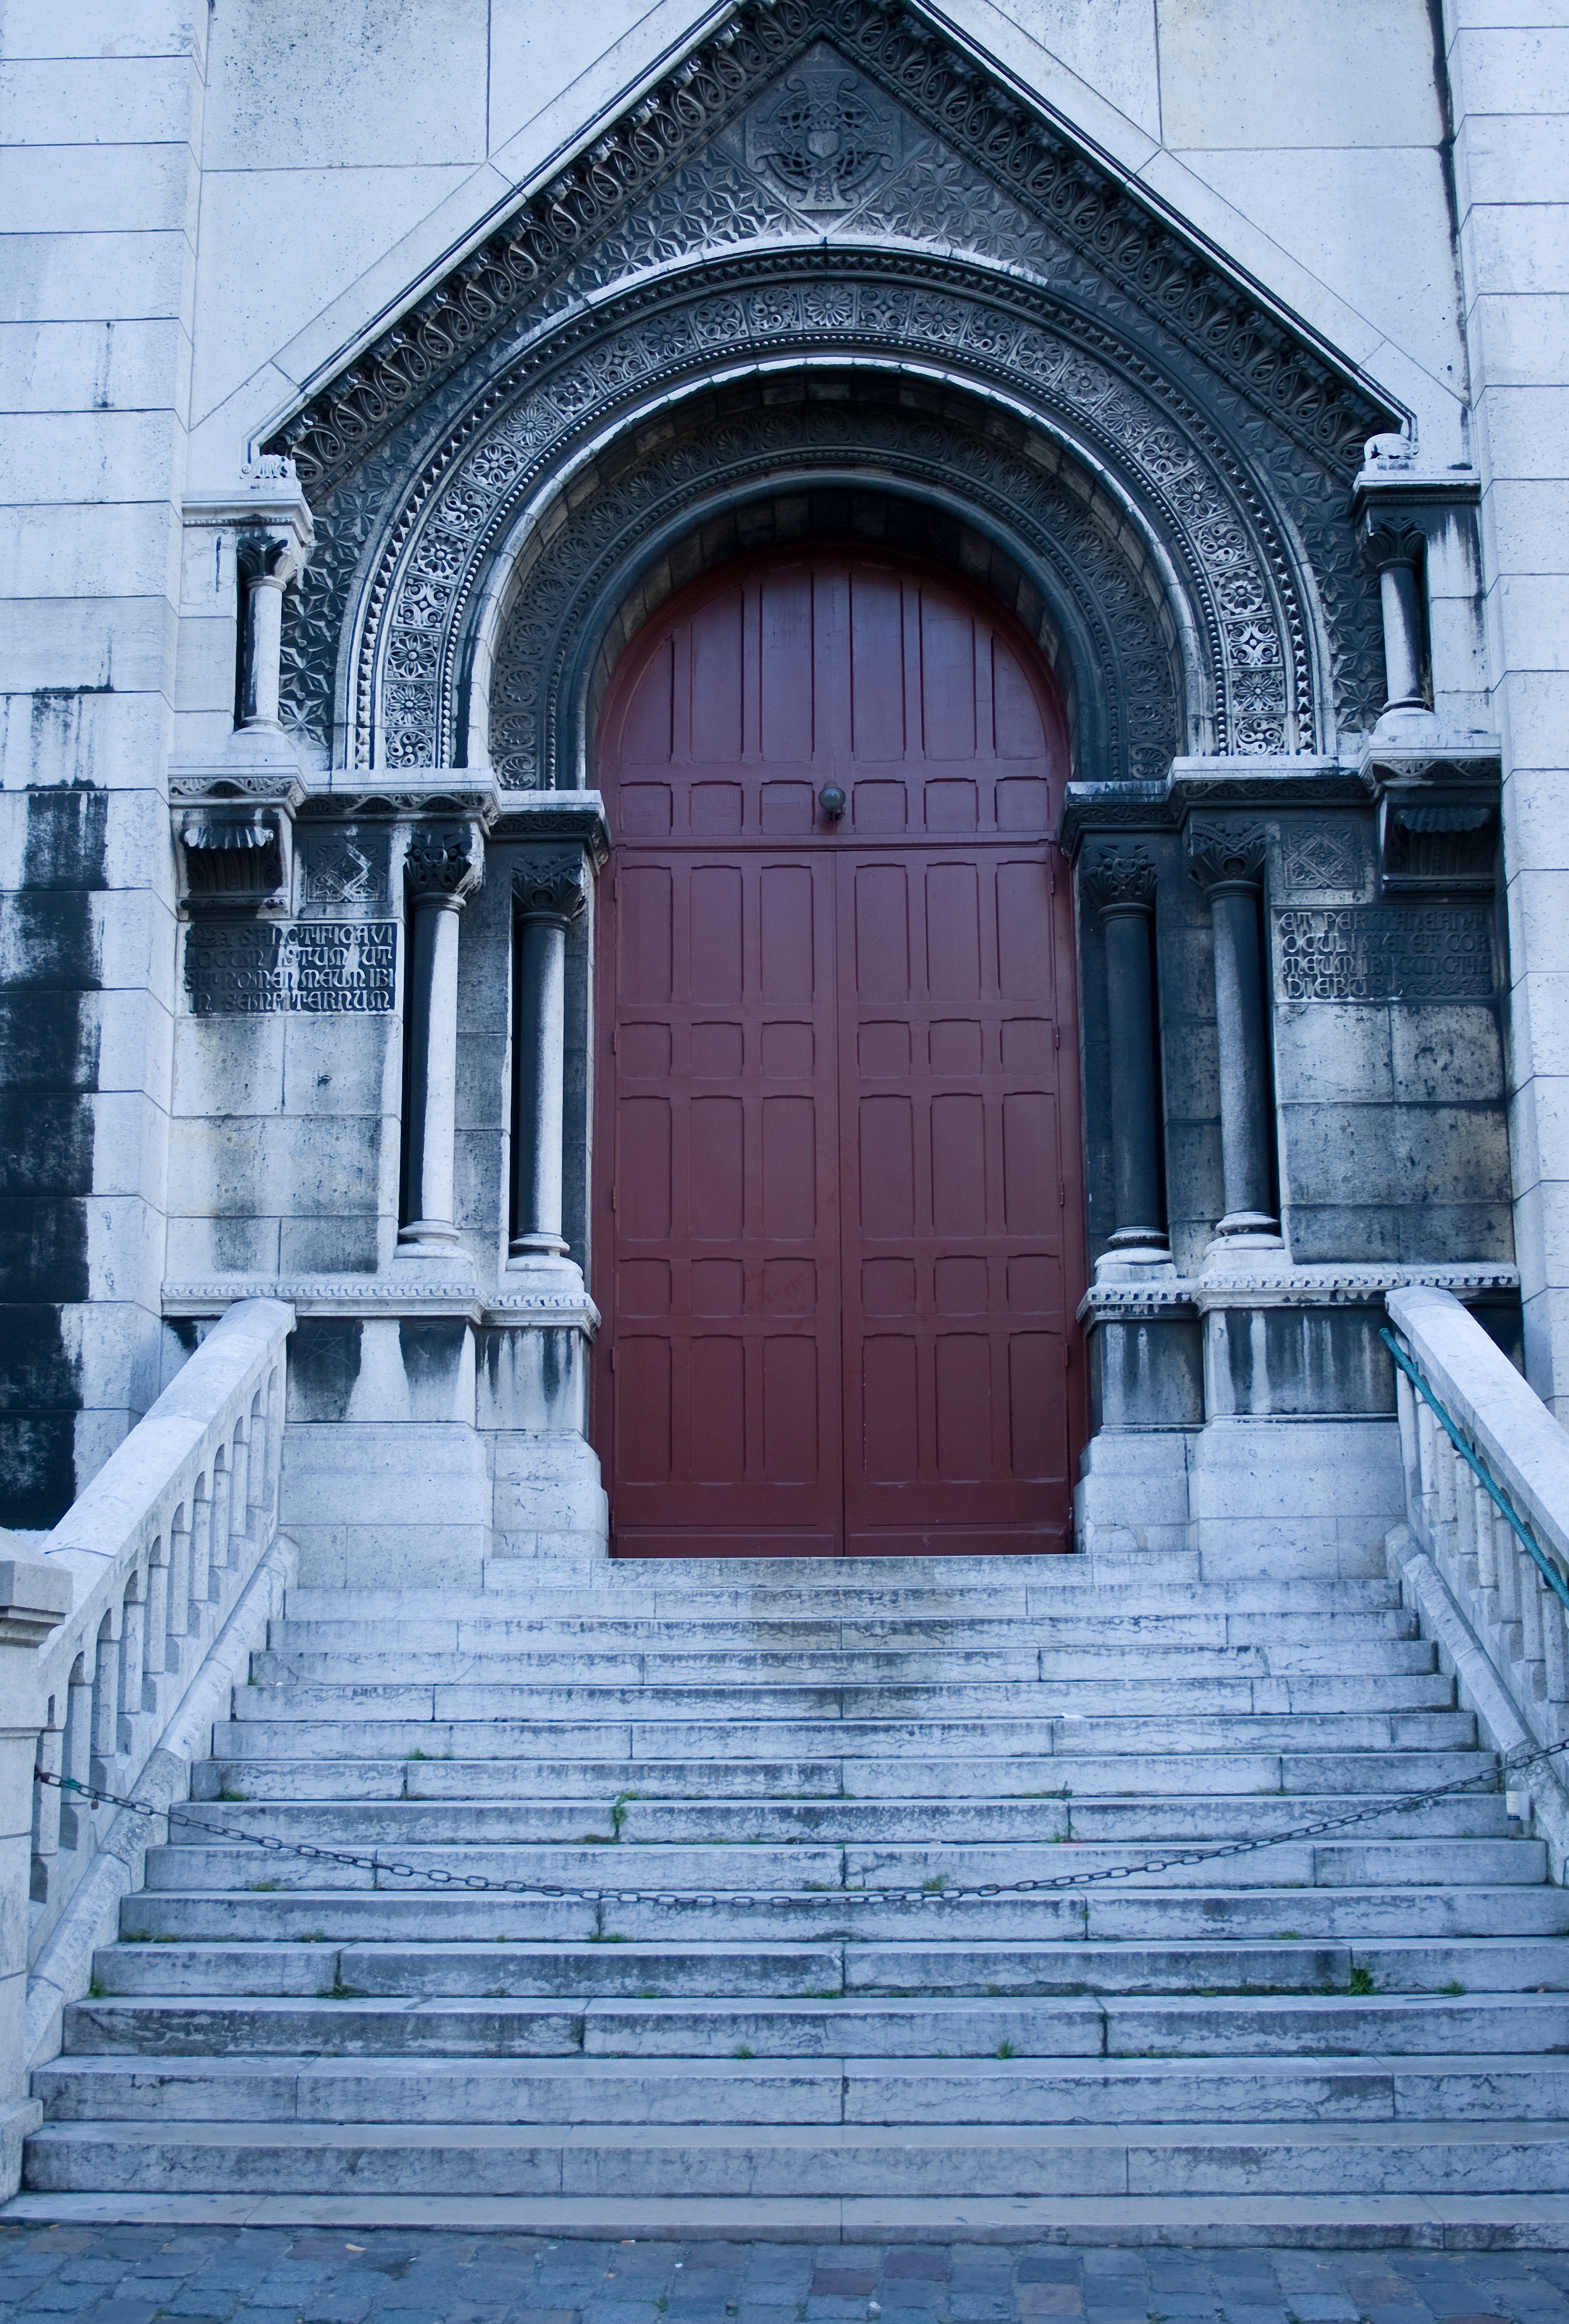
winter, architecture, white, house, window, building, old, paris, wall, france, arch, religion, facade, blue, church, historic, brick, door, place of worship, urban area